Cannon Hall

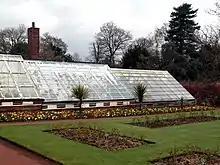
The Walled Garden Greenhouses at Cannon Hall

The parkland surrounding the hall was landscaped in the 18th century by Richard Woods of Chertsey, and features acres of parkland, lakes, waterfalls, follies and vistas. The Victorian pleasure grounds are located close to the Georgian walled garden, which houses a collection of over forty varieties of pear trees, among other plants.